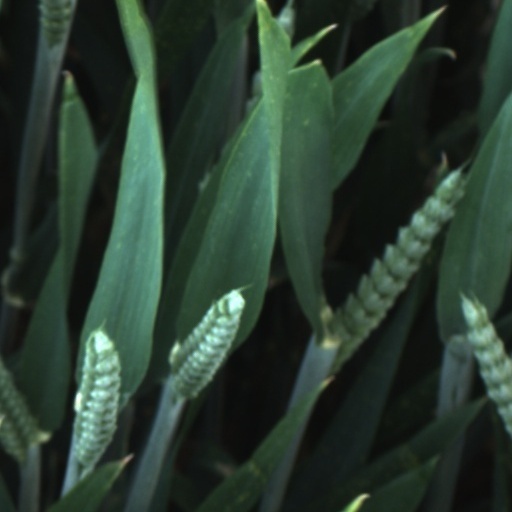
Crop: wheat